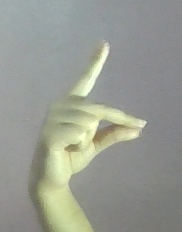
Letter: ta